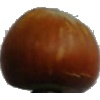
Label: Nut Forest 1